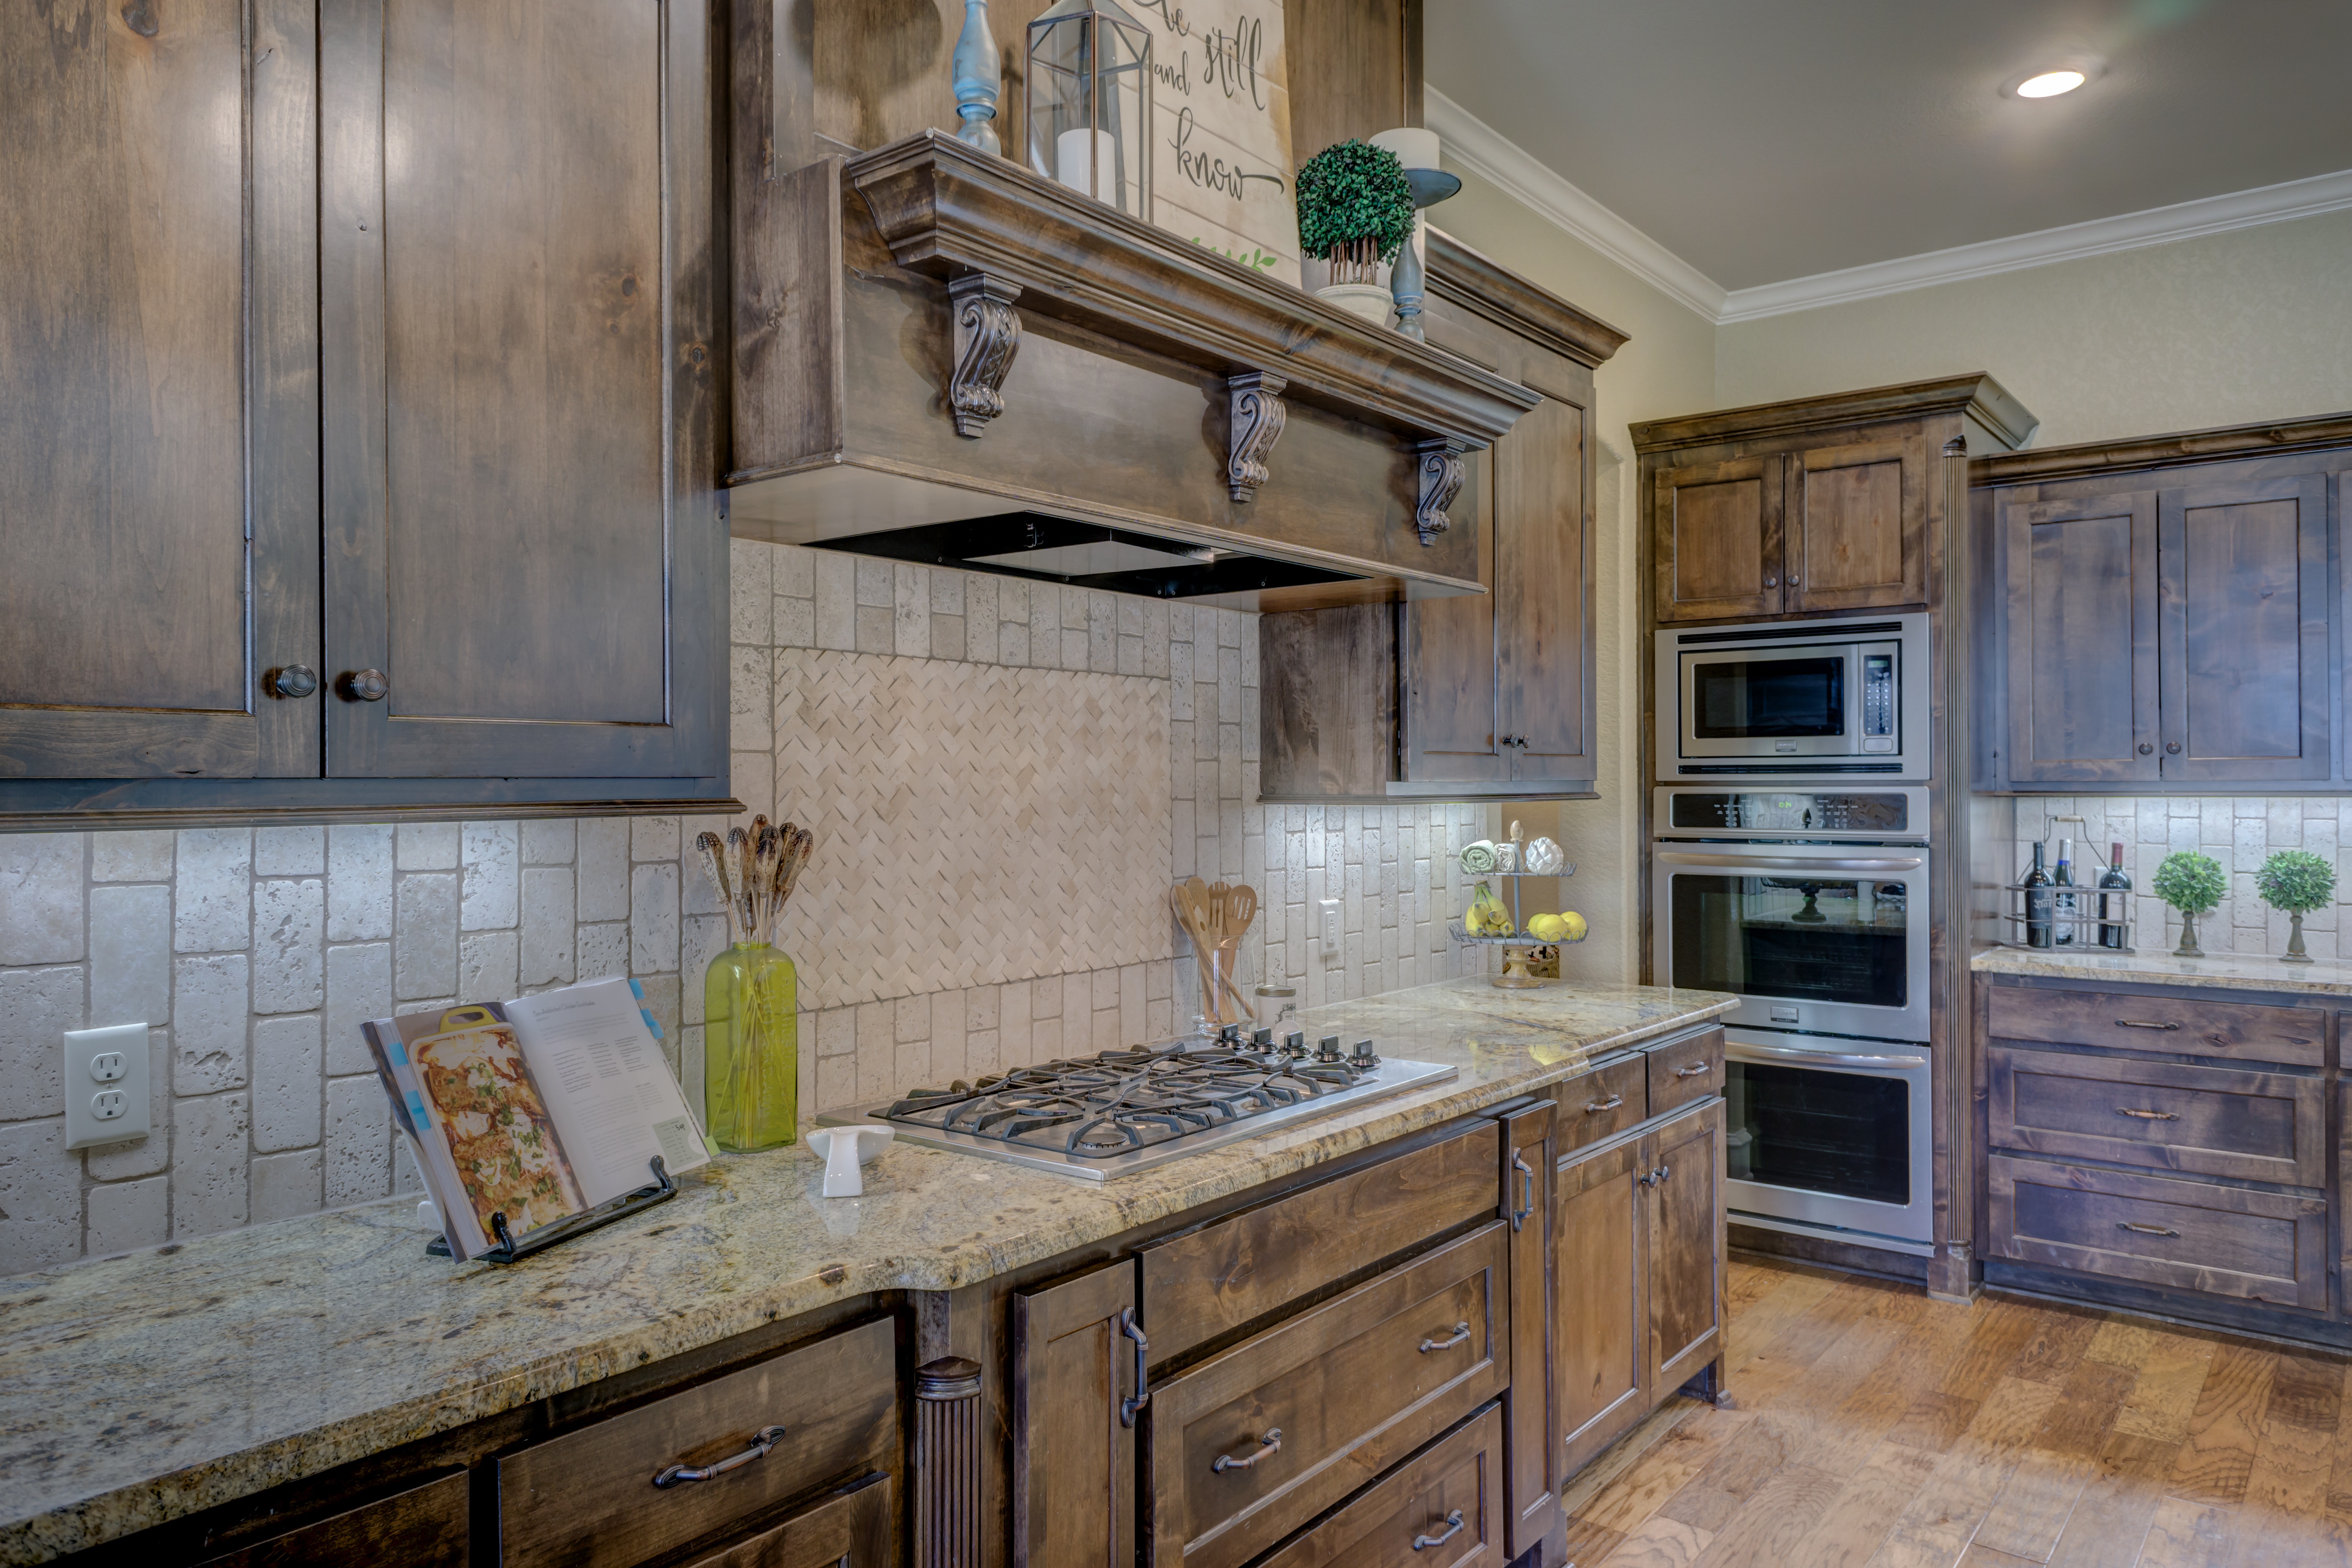
architecture, wood, mansion, house, floor, interior, home, steel, counter, cooking, cottage, indoor, kitchen, property, residential, furniture, room, decor, modern, material, countertop, cook, stove, interior design, cabinet, design, hardwood, farmhouse, estate, contemporary, oven, stainless, real estate, flooring, modern kitchen, kitchen interior, cabinetry, cuisine classique